Xinxing Road station

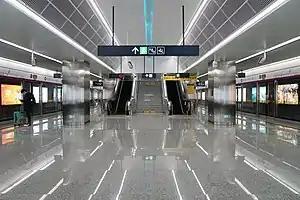

Xinxing Road is a metro station on Line 7 of the Hangzhou Metro in China. It was opened on 30 December 2020, together with the Line 7. It is located in the Xiaoshan District of Hangzhou.